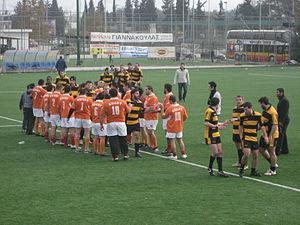
Match de championnat grec entre deux équipes de Thessalonique.
Le rugby à XV en Grèce est un phénomène assez récent dans le pays. Inconnu pour beaucoup de la population grecque. Il est souvent confondu avec le football américain. Le nombre de licenciés est estimé à environ 200 malgré le manque de donnée. Le rugby est introduit par les étrangers s'établissant temporairement dans le port d'Athènes au Pirée durant des manœuvres avec leur navire.